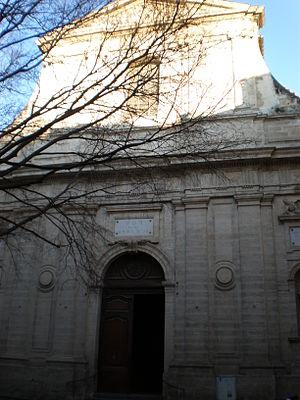
Façade de la basilique Notre-Dame des Tables de Montpellier
Il existe 171 basiliques mineures en France.
La basilique Notre-Dame des Tables est une église-basilique située en plein cœur de Montpellier, rue du Collège, elle est intimement liée à l'histoire de la ville de Montpellier. Cette église est église mère de Montpellier et la ville est sous son patronage ainsi que celui de saint Firmin.